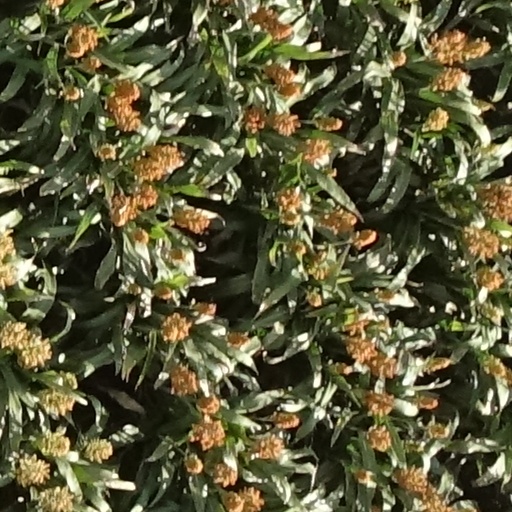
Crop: sorghum